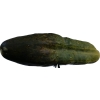
Label: cucumber